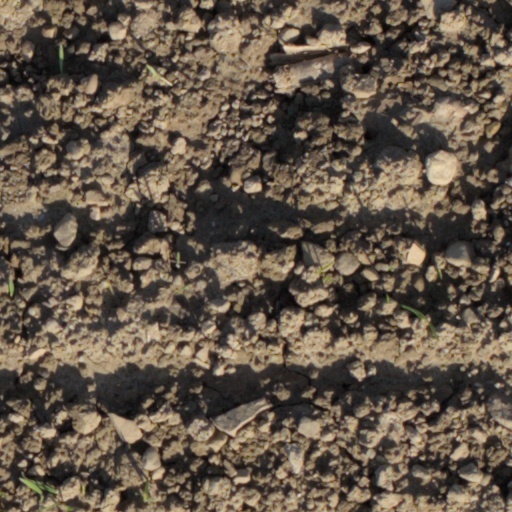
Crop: wheat